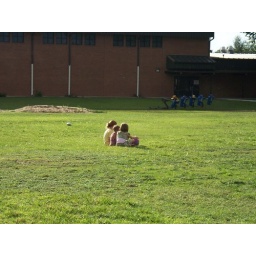
Three girls sitting in the field